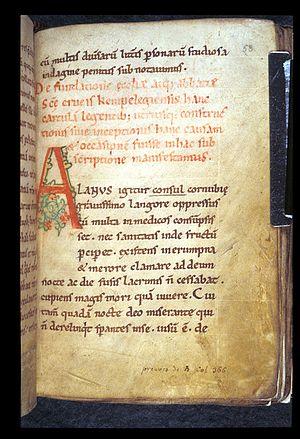
Page du cartulaire de Quimperlé
Un cartulaire est, selon la définition de la Commission internationale de diplomatique, « un recueil de copies de ses propres documents établi par une personne physique ou morale, qui, dans un volume ou plus rarement dans un rouleau, transcrit ou fait transcrire intégralement ou parfois en extraits, des titres relatifs à ses biens et à ses droits et des documents concernant son histoire ou son administration, pour en assurer la conservation et en faciliter la consultation ».
Iahan Reith, Jahann Reeth ou est un prince légendaire de Cornouaille.
Le cartulaire de l'abbaye Sainte-Croix de Quimperlé, établissement créé à Quimperlé, est un ouvrage du XIᵉ siècle constitué de manuscrits portant sur toutes les transactions de l'abbaye avec ses donateurs, ses débiteurs et sur ses relations avec les autorités civiles et ducales. Une analyse détaillée du cartulaire de Quimperlé a été faite au début du XXᵉ siècle par Léon Maître et Paul de Berthou.